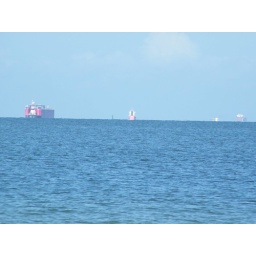
three ships ... note that the container ship has slipped below the horizon